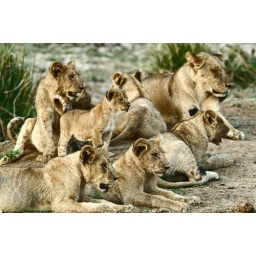
The face of defeat, lions who have just been chased off their kill by elephants!